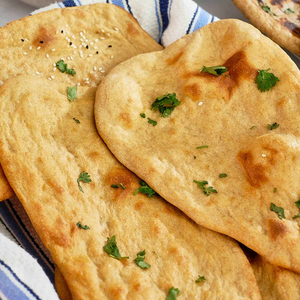
Dish: naan